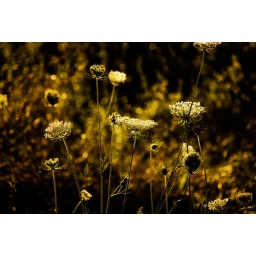
A very lovely field of flowers at sunset, near my home.